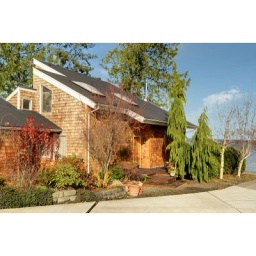
I shingled this entire house and built a wrap around deck that continues to the water side of the home